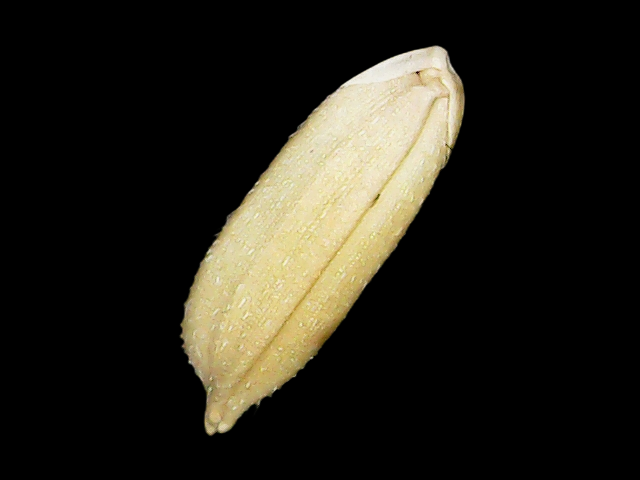
Rice variety: Bd30